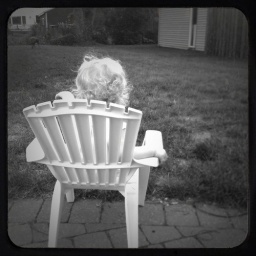
Keeley in her big girl chair relaxing in the backyard. Processed with Lo-mob